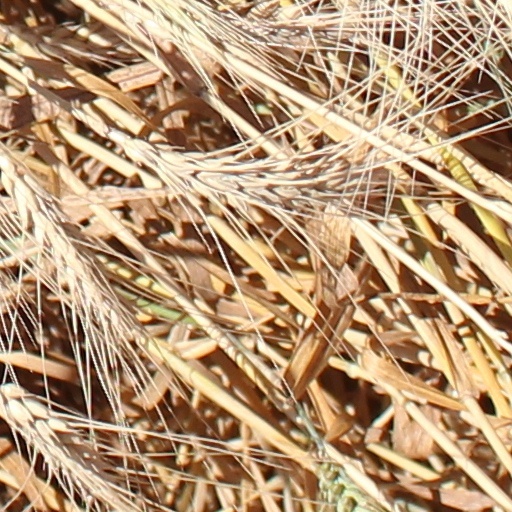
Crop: wheat